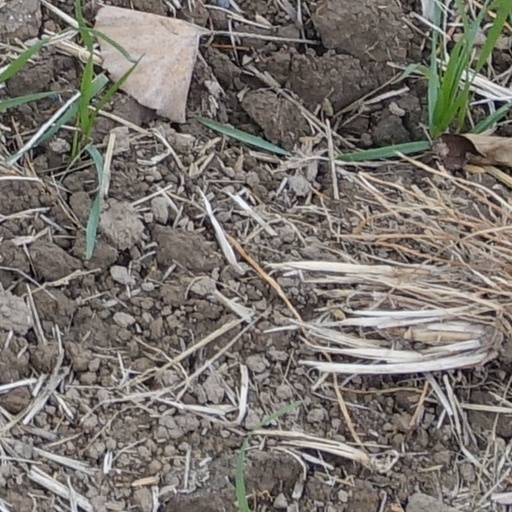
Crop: wheat